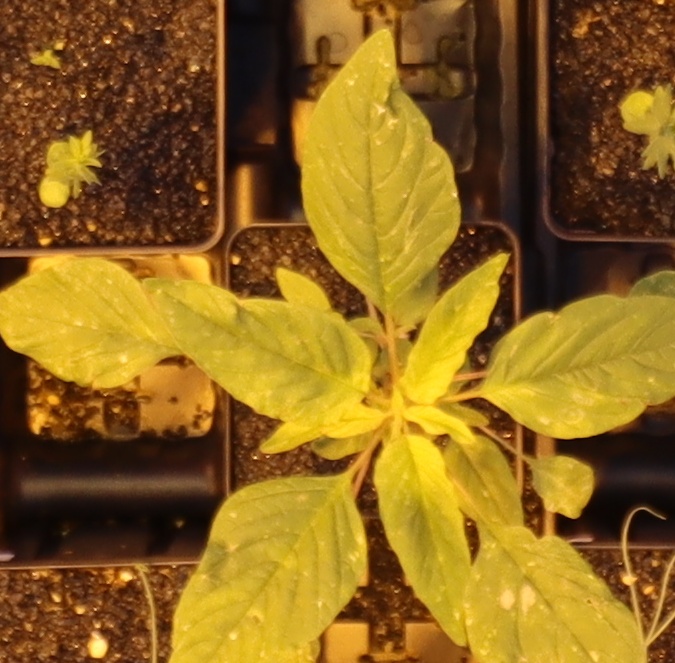
Label: Palmer Amaranth